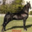
Label: horse